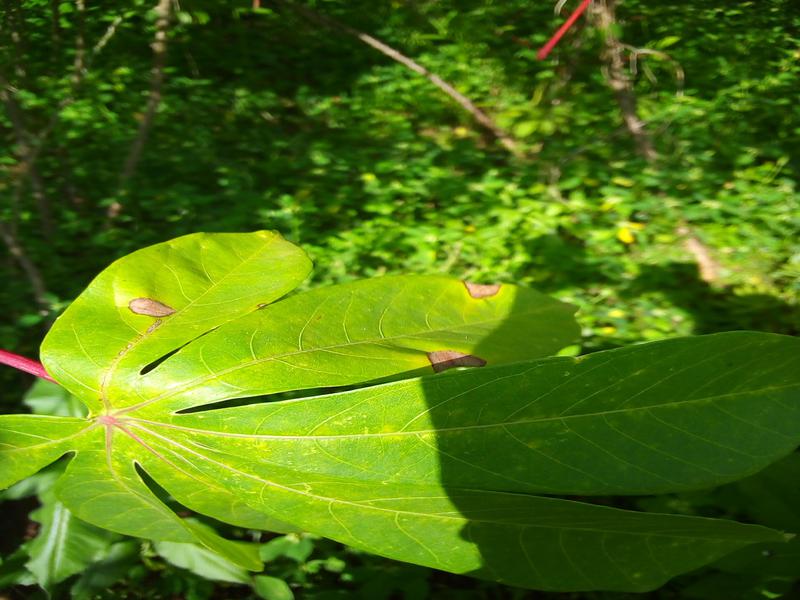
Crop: cassava
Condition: brown_streak_disease